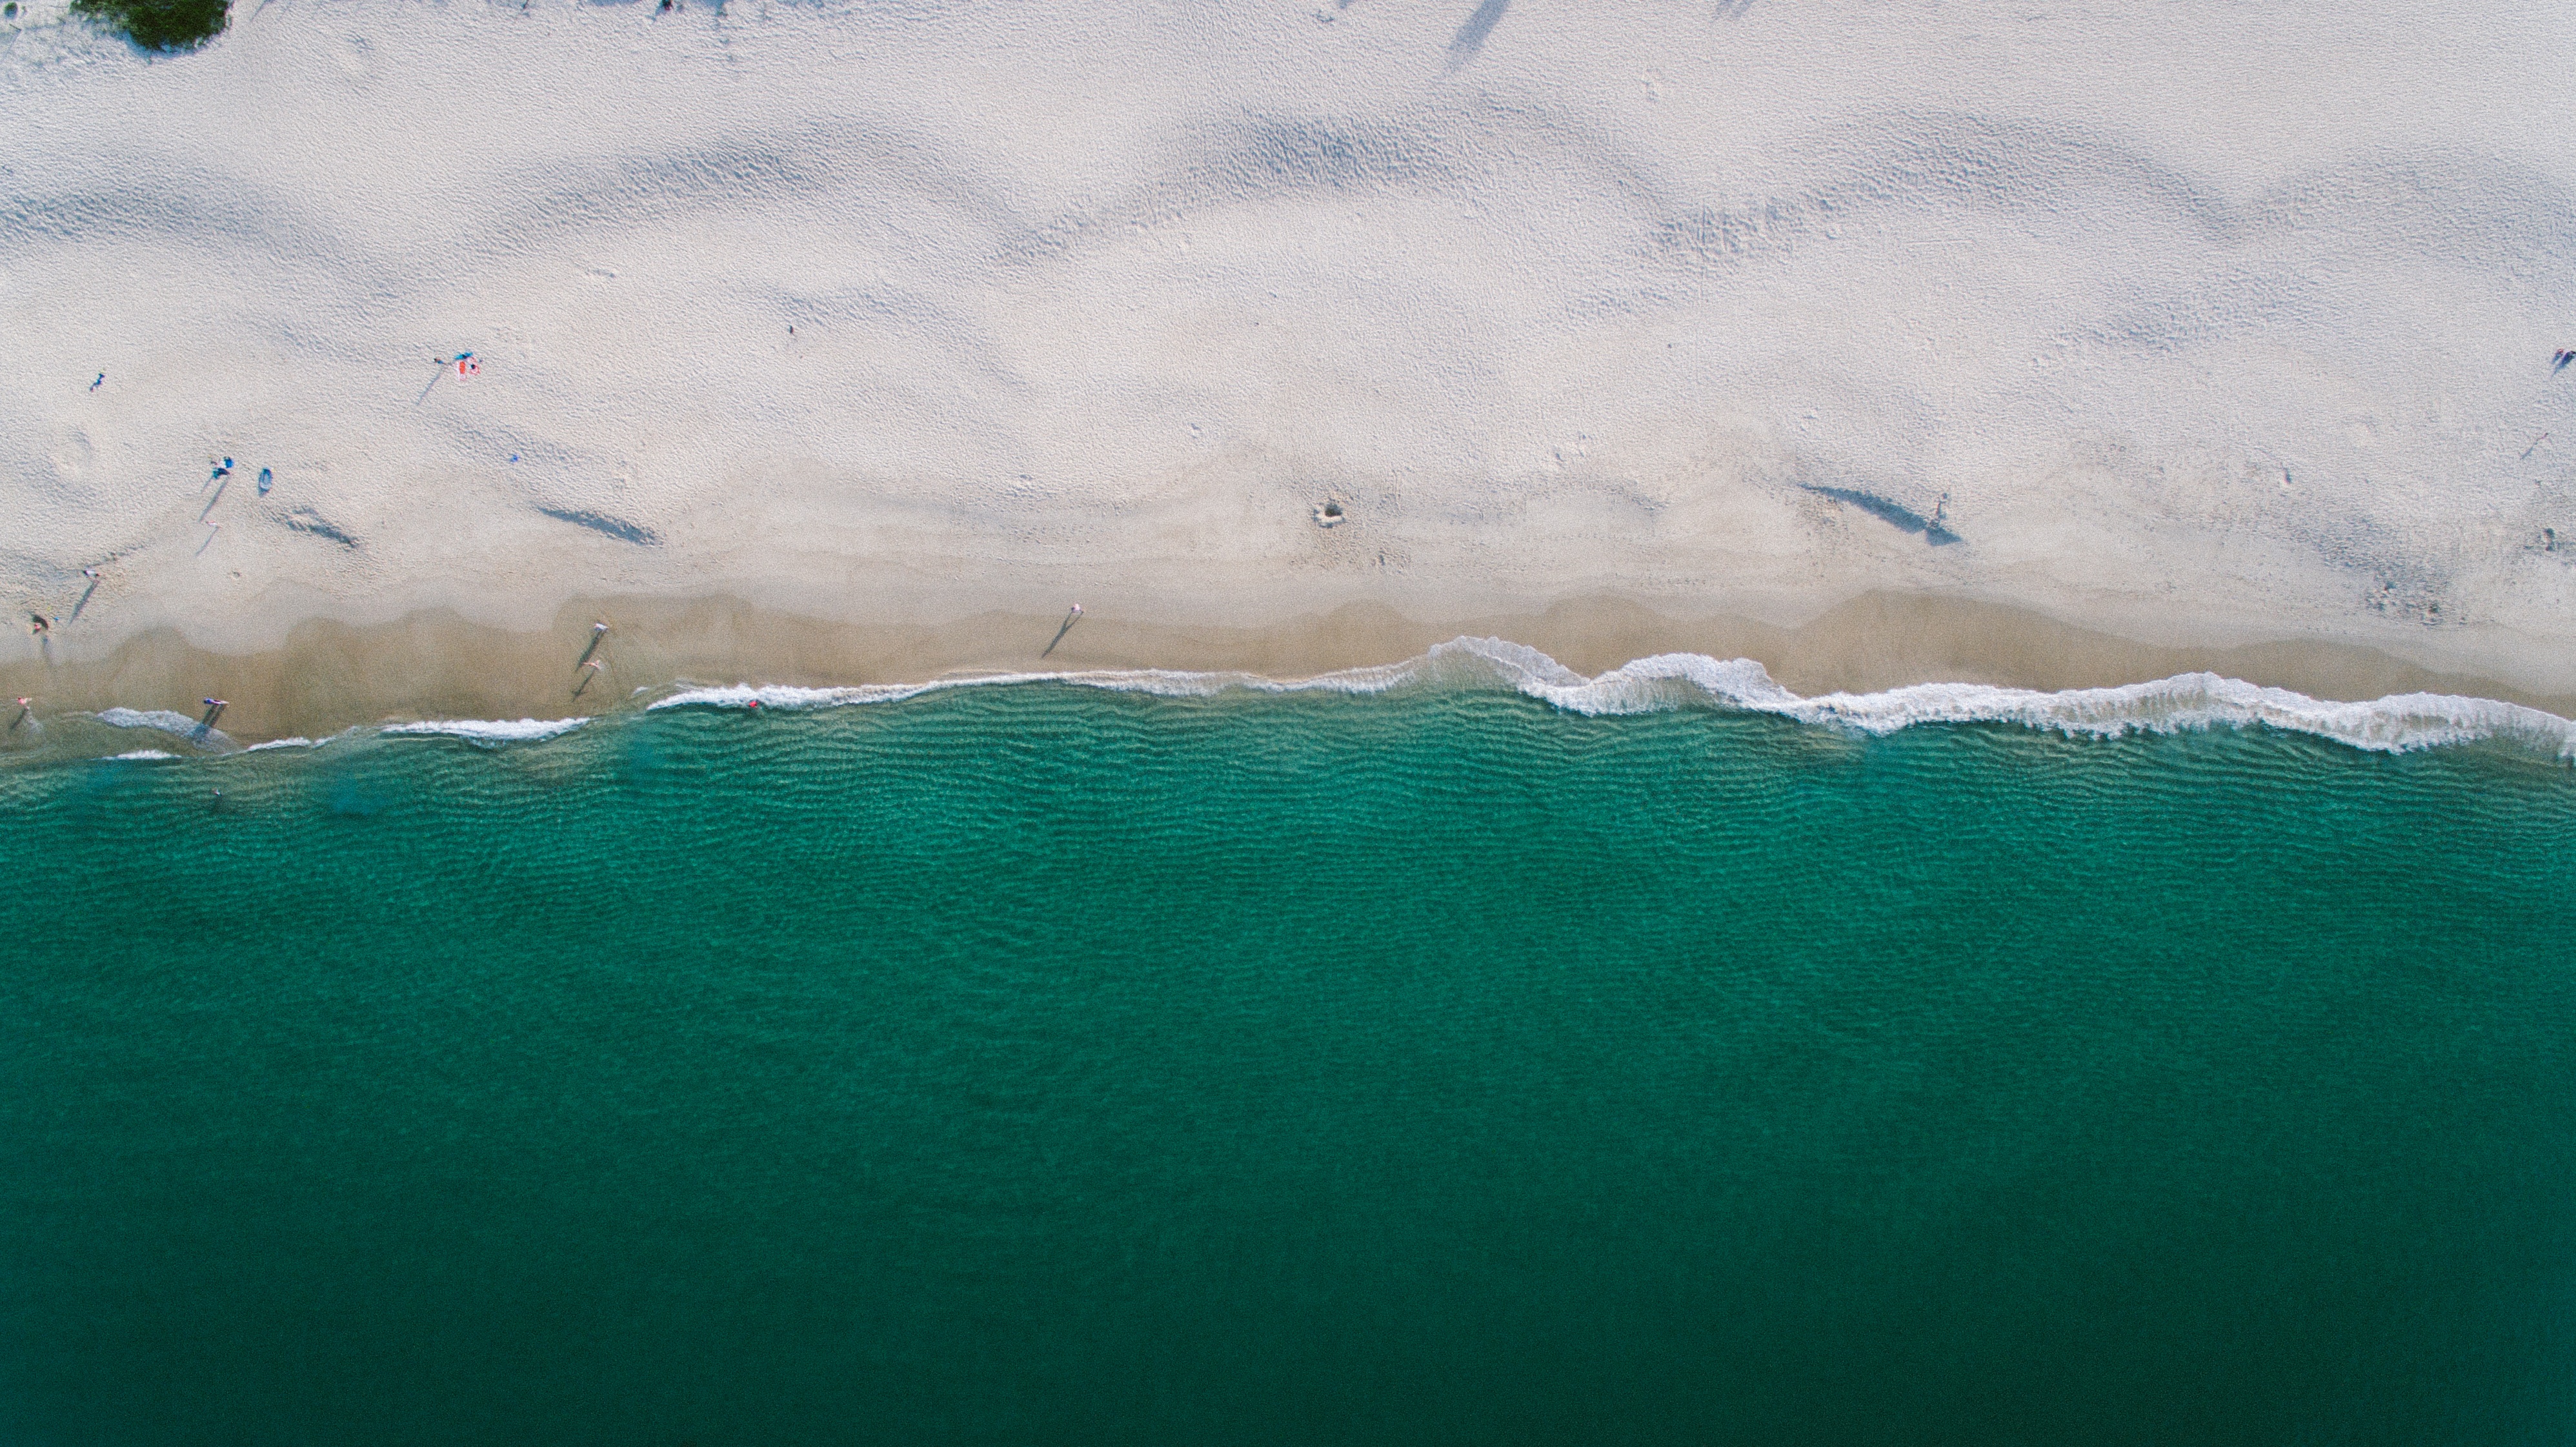
sea, coast, water, sand, ocean, horizon, cloud, sky, shore, wave, wind, blue, atmosphere of earth, wind wave